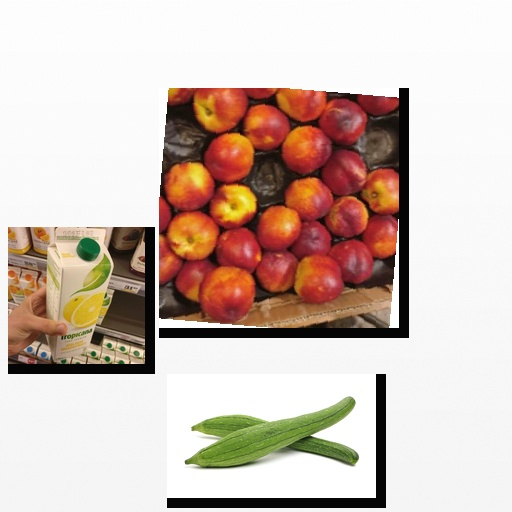
Food items: golden_grapefruit_juice, ridge_gourd, nectarine